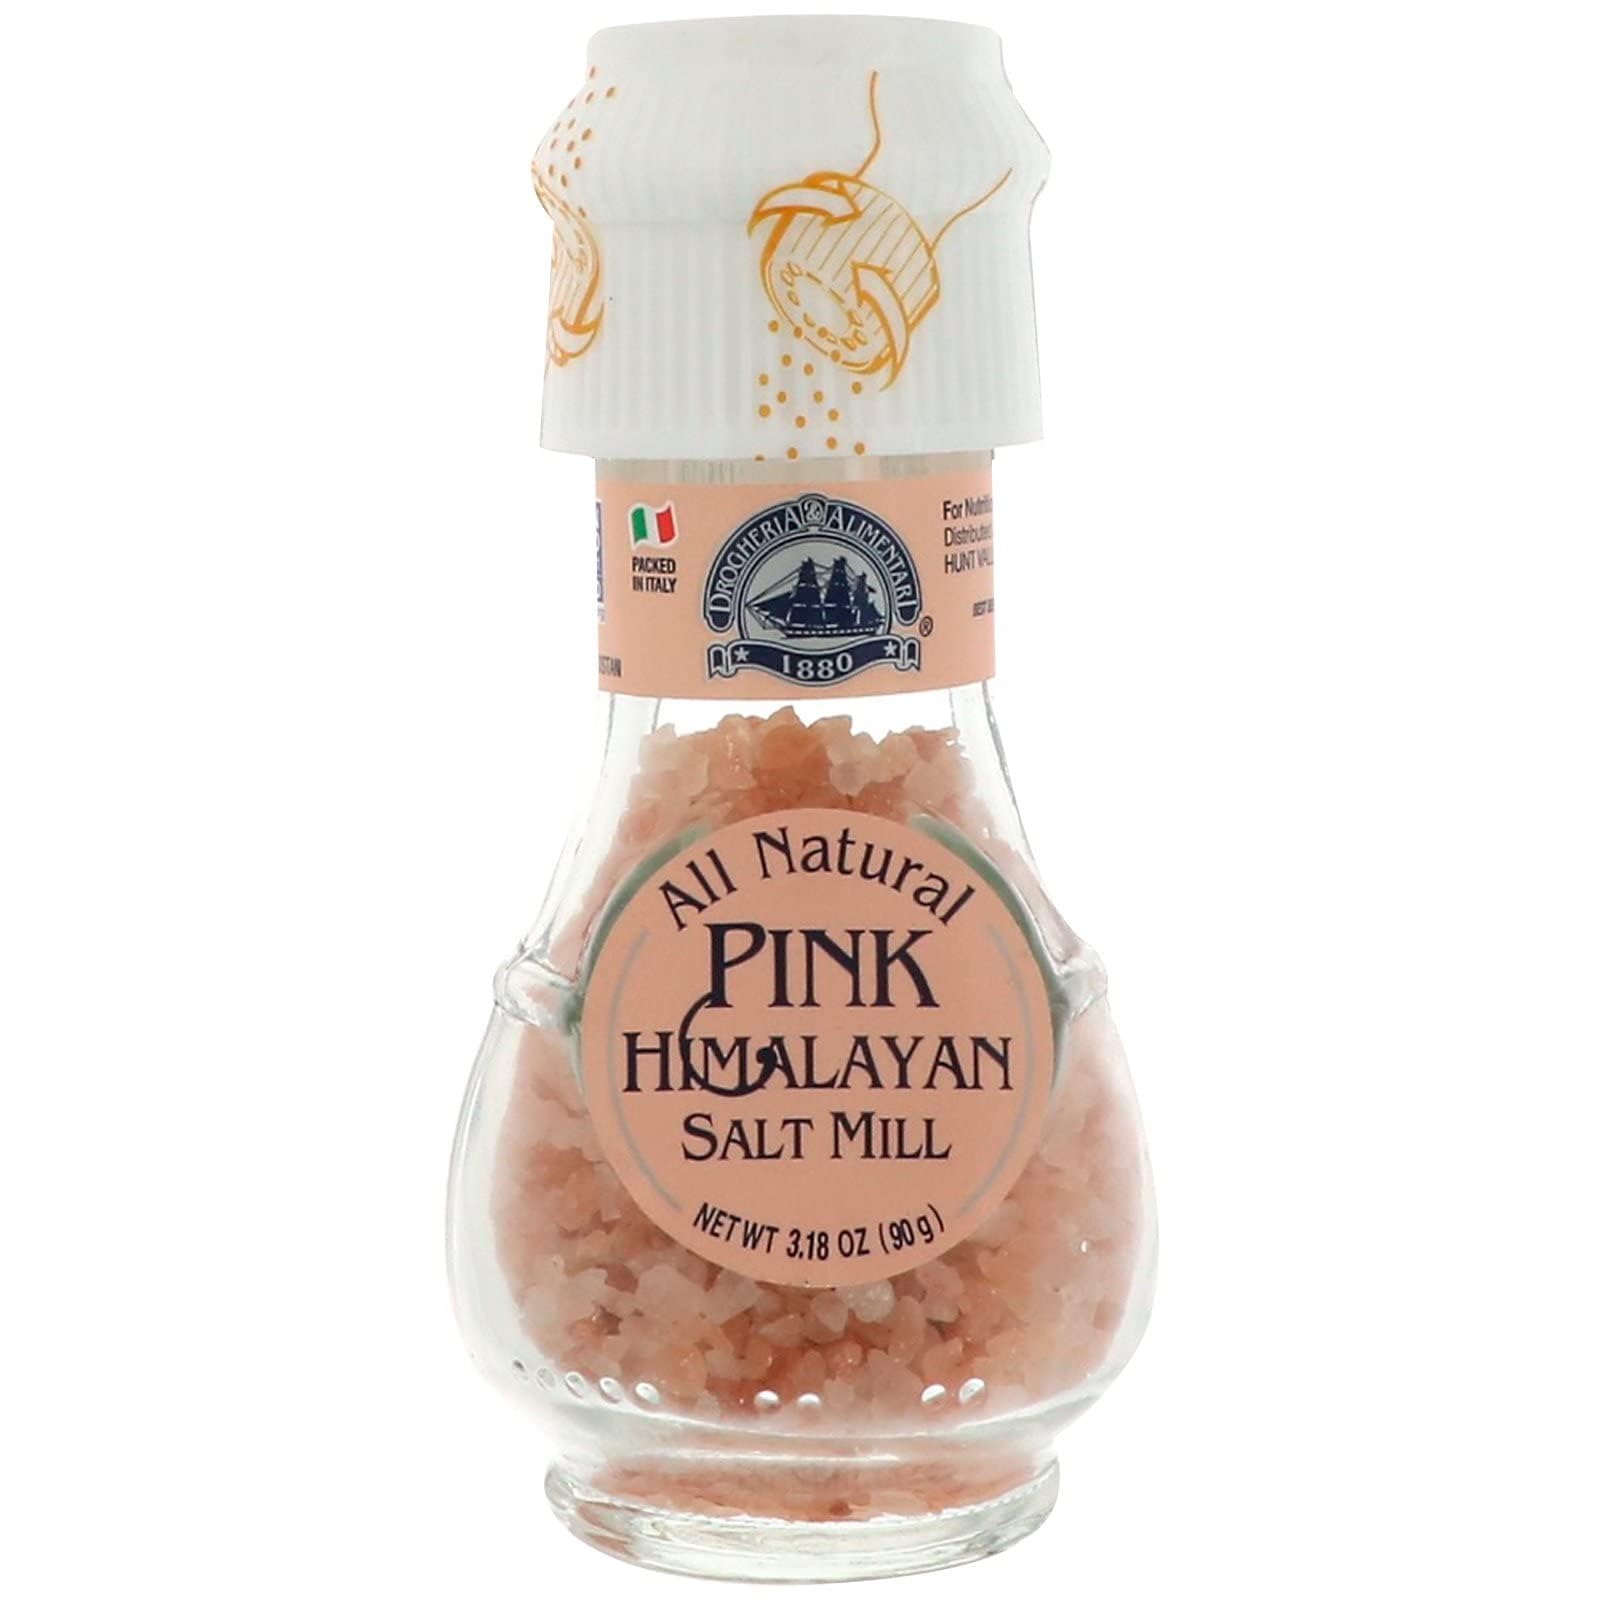
Item Name: Drogheria & Alimentari All Natural Pink Himalayan Salt Mill, 3.18 oz (Pack of 6)
Value: 19.08
Unit: Ounce

Price: 8.13